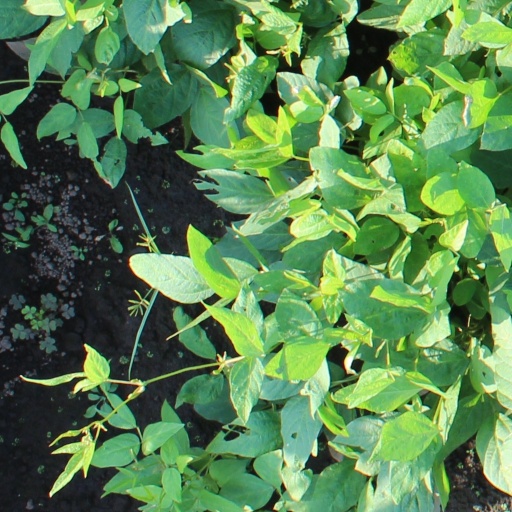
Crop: soybean